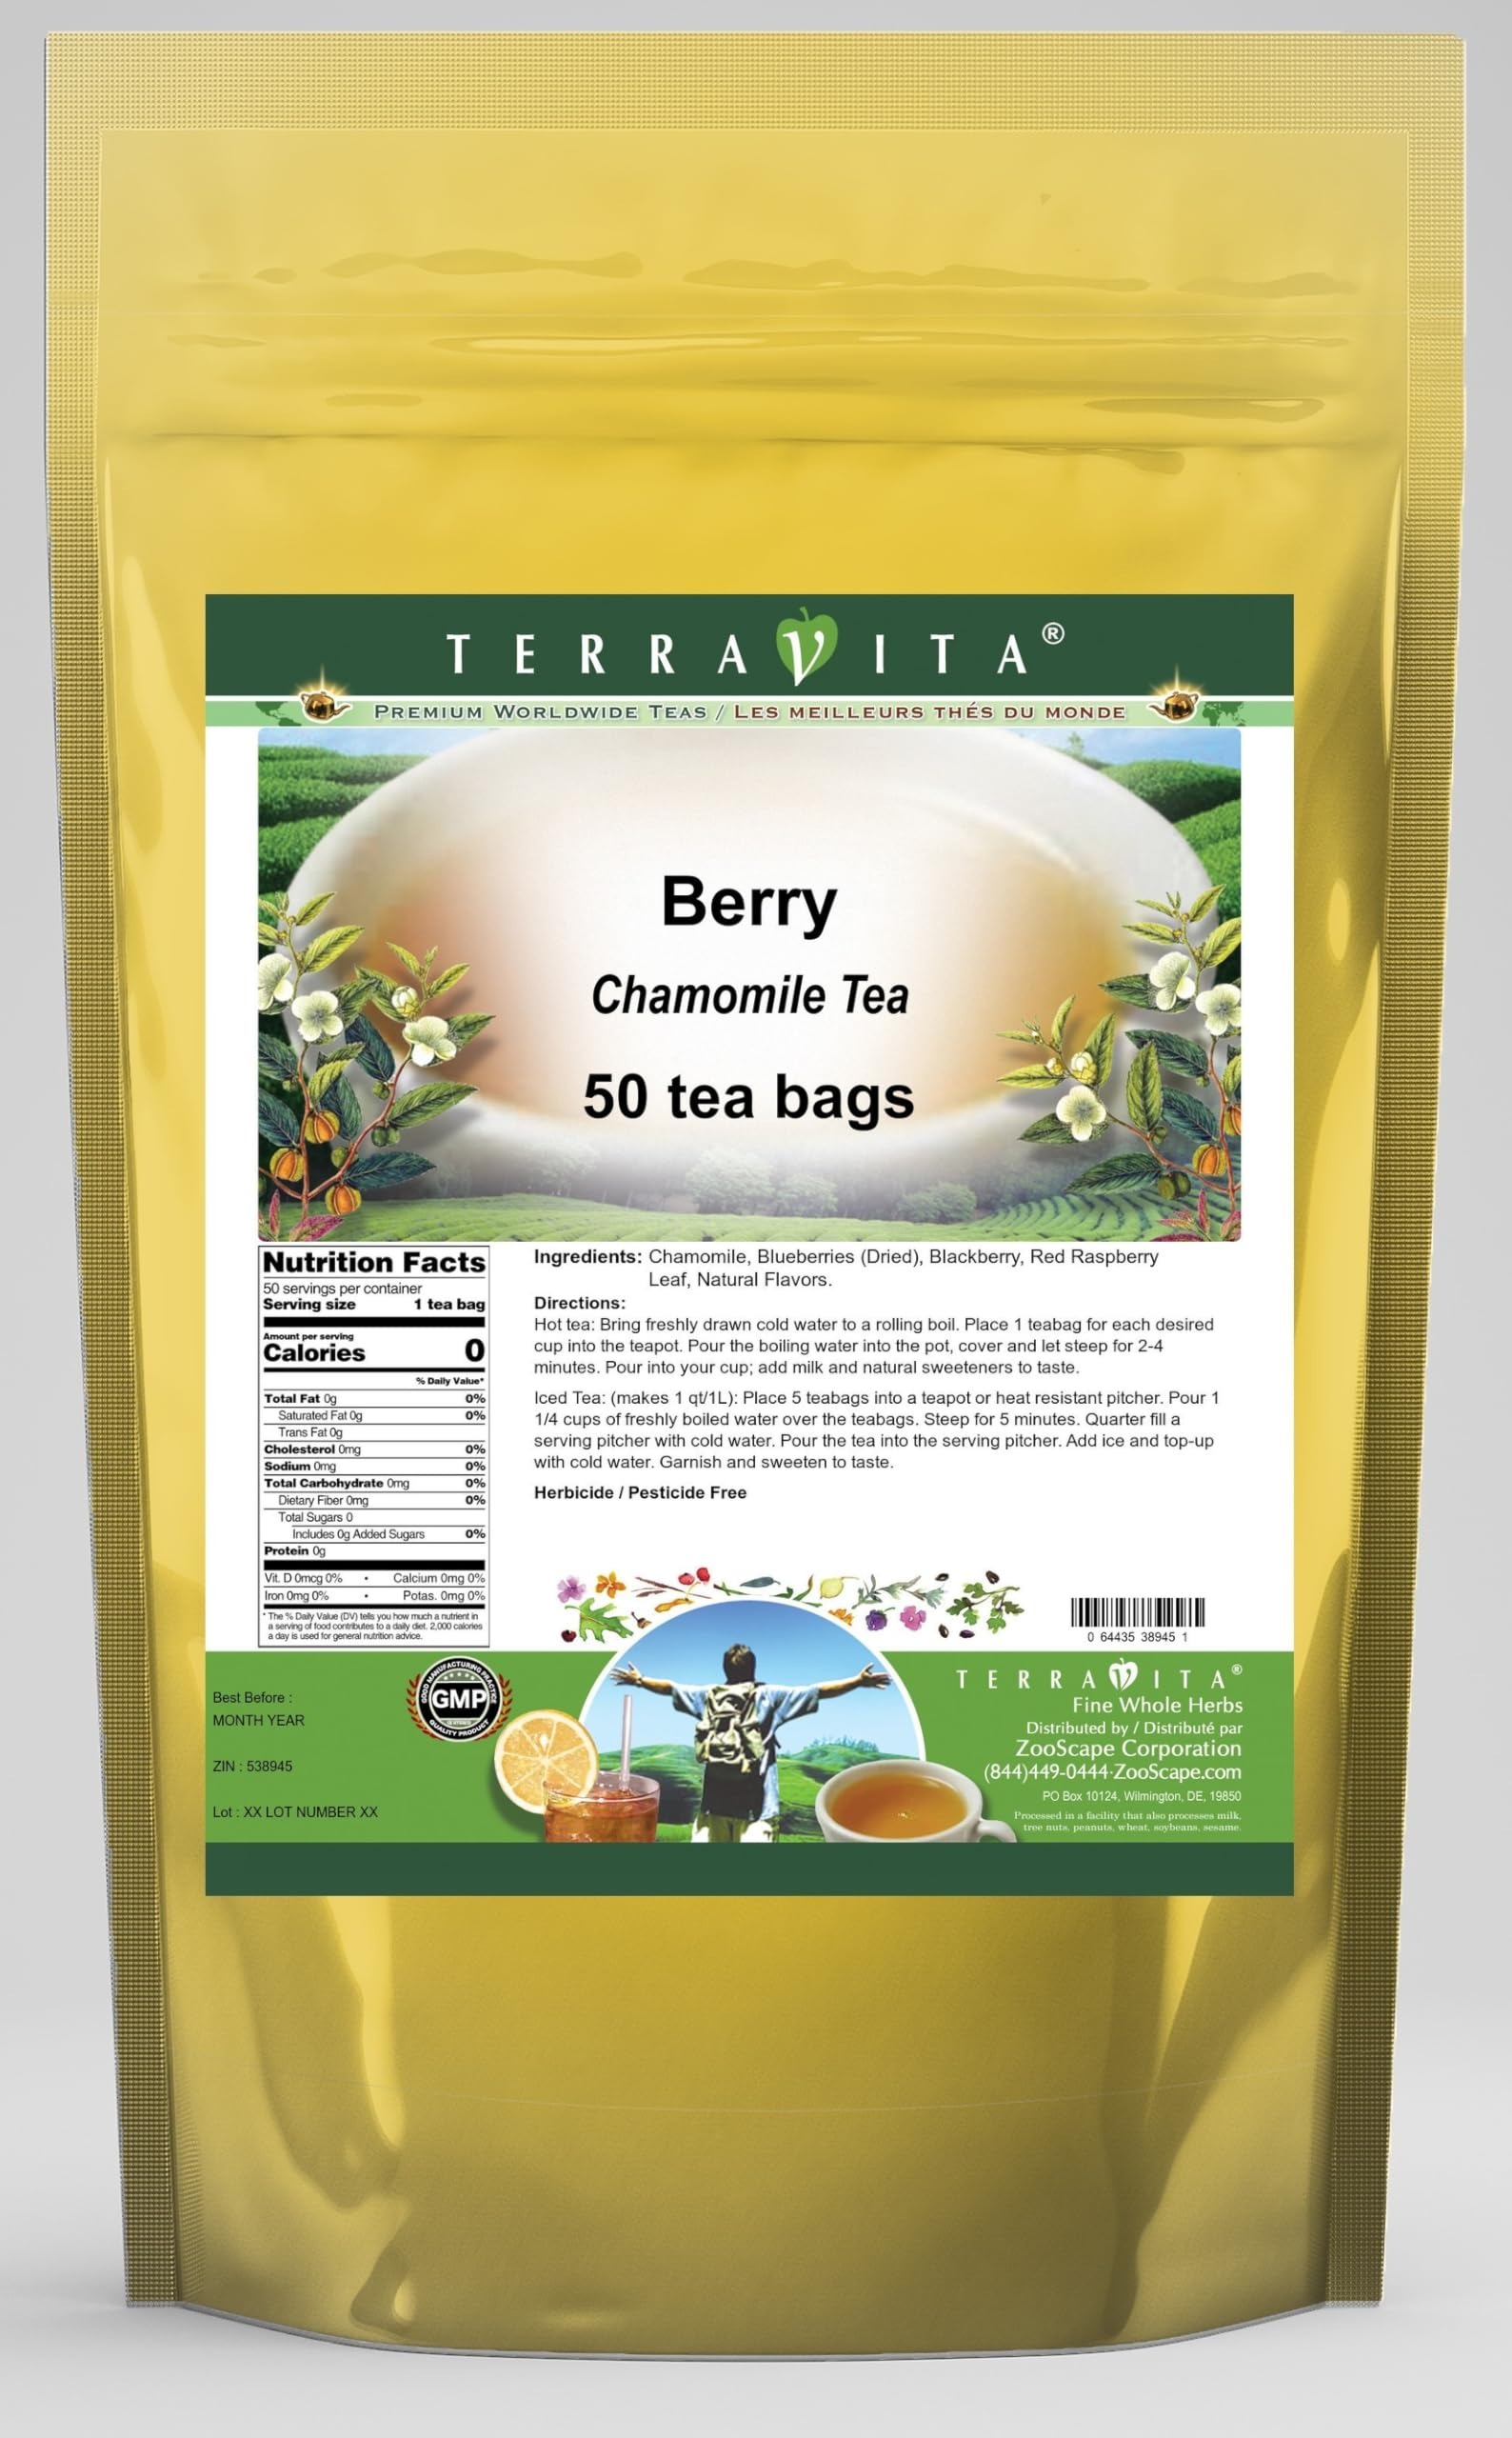
Item Name: Berry Chamomile Tea (50 tea bags, ZIN: 538945) - 2 Pack
Bullet Point 1: Our Berry Chamomile Tea is a delicious flavored Chamomile tea with Blueberries, Blackberry and Raspberry Leaf (Red) that you will enjoy relaxing with anytime! The natural Berry taste is delicious! - Ingredients: Chamomile tea, Blueberries, Blackberry, Raspberry Leaf (Red) and Natural Berry Flavor.
Bullet Point 2: No fillers.
Bullet Point 3: Manufacturer: TerraVita
Bullet Point 4: Size: 50 tea bags
Bullet Point 5: Chamomile Tea Bags - Packed in a convenient upright pouch!
Product Description: Our Berry Chamomile Tea is a delicious flavored Chamomile tea with Blueberries, Blackberry and Raspberry Leaf (Red) that you will enjoy relaxing with anytime! The natural Berry taste is delicious! - Ingredients: Chamomile tea, Blueberries, Blackberry, Raspberry Leaf (Red) and Natural Berry Flavor. - Hot tea brewing method: Bring freshly drawn cold water to a rolling boil. Place 1 teabag for each desired cup into the teapot. Pour the boiling water into the pot, cover and let steep for 2-4 minutes. Pour into your cup; add milk and natural sweeteners to taste. - Iced tea brewing method: (to make 1 liter/quart): Place 5 teabags into a teapot or heat resistant pitcher. Pour 1 1/4 cups of freshly boiled water over the teabags. Steep for 5 minutes. Quarter fill a serving pitcher with cold water. Pour the tea into the serving pitcher. Add ice and top-up with cold water. Garnish and sweeten to taste. - TerraVita is an exclusive line of premium-quality, natural source products that use only the finest, purest and most potent ingredients found around the world. TerraVita is hallmarked by the highest possible standards of purity, potency, stability and freshness. All of our products are prepared with the highest elements of quality control, from raw materials through the entire manufacturing process, up to and including the moment that the bottles or bags are sealed for freshness and shipped out to you. Our highest possible standards are certified by independent laboratories and backed by our personal guarantee. - TerraVita exists to meet and ensure your family's health and wellness without the harmful effects of chemicals and health products. We strive to make all of our products affordable and reliable and are constantly searching the market to maintain our affordability and to l
Value: 100.0
Unit: Count

Price: 59.48